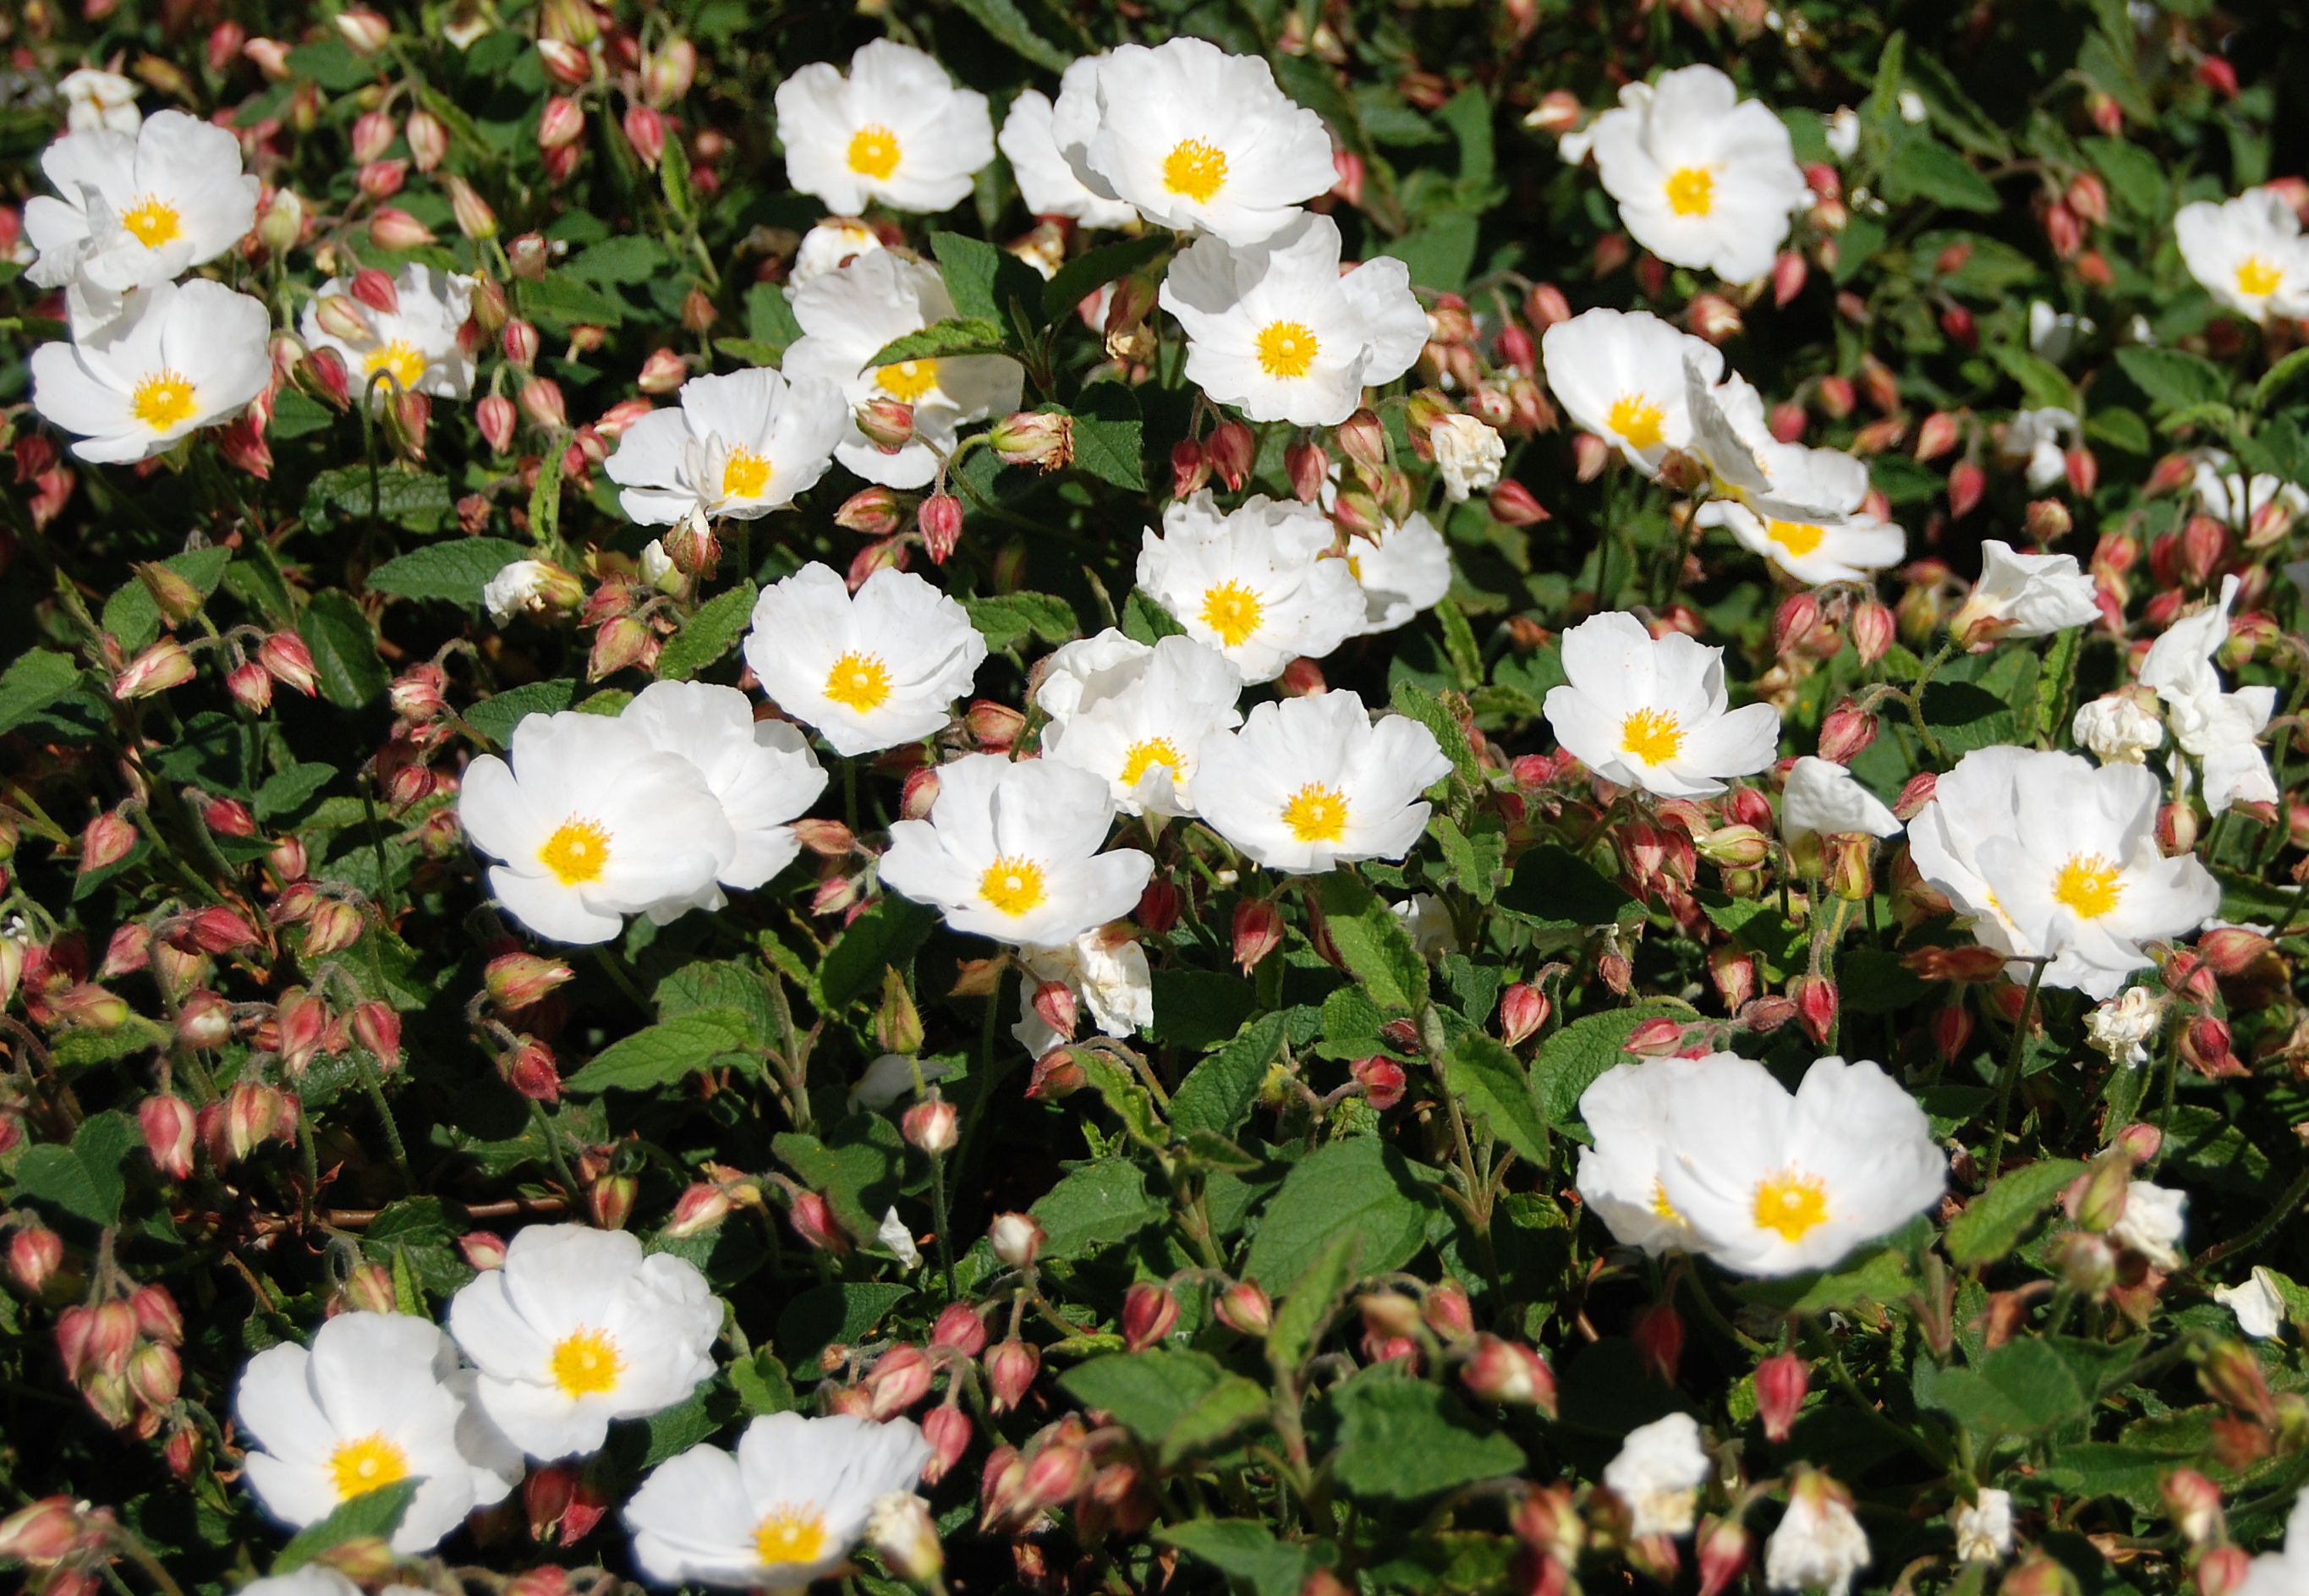
plant, flower, petal, bloom, botany, blooming, garden, flora, perennial, wildflower, flowers, helleborus, flowering plant, hellebore, annual plant, land plant, violet family